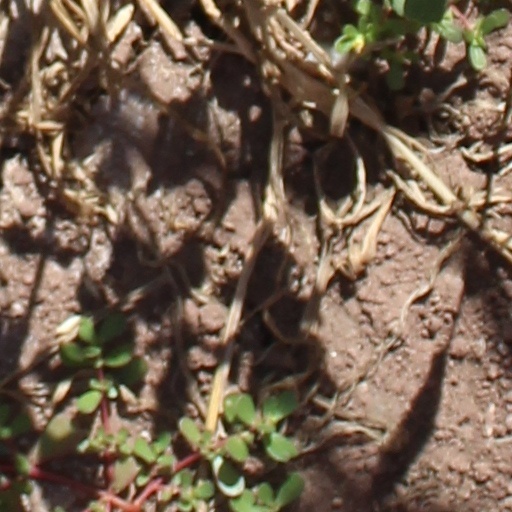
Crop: wheat